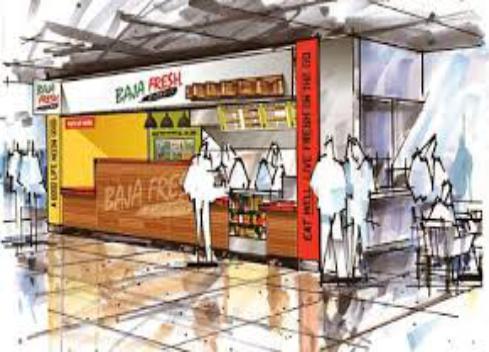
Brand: Baja Fresh
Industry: Food